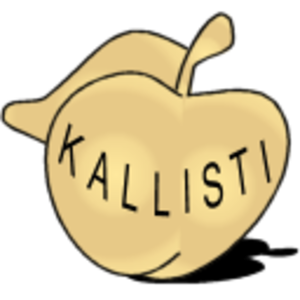
Le Discordianisme est un paradigme basé sur l’ouvrage Principia Discordia, écrit par Greg Hill et Kerry Wendell Thornley en 1963, les deux auteurs utilisant les noms de plume Malaclypse le Plus Jeune et Omar Khayyam Ravenhurst. D’après son premier historien, Adam Gorightly, le Discordianisme fut conçu comme une religion parodique. Beaucoup d’observateurs extérieurs considèrent encore le Discordianisme comme tel, même si certains de ces adhérents peuvent le voir comme une religion légitime, ou comme une métaphore de concept philosophique.